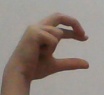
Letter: thal